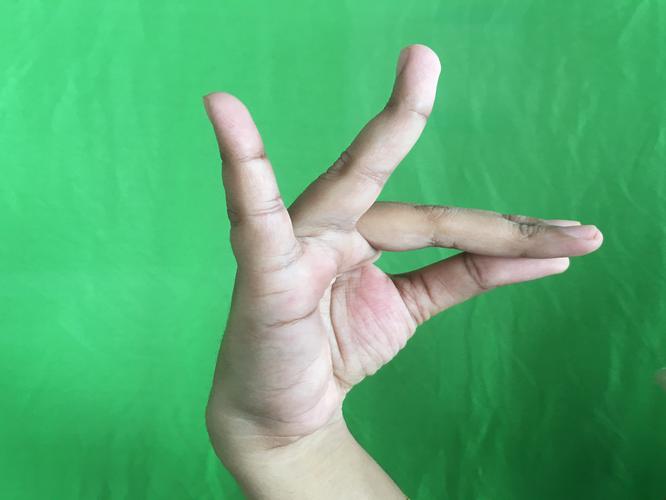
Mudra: Katakamukha_1
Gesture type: single_hand